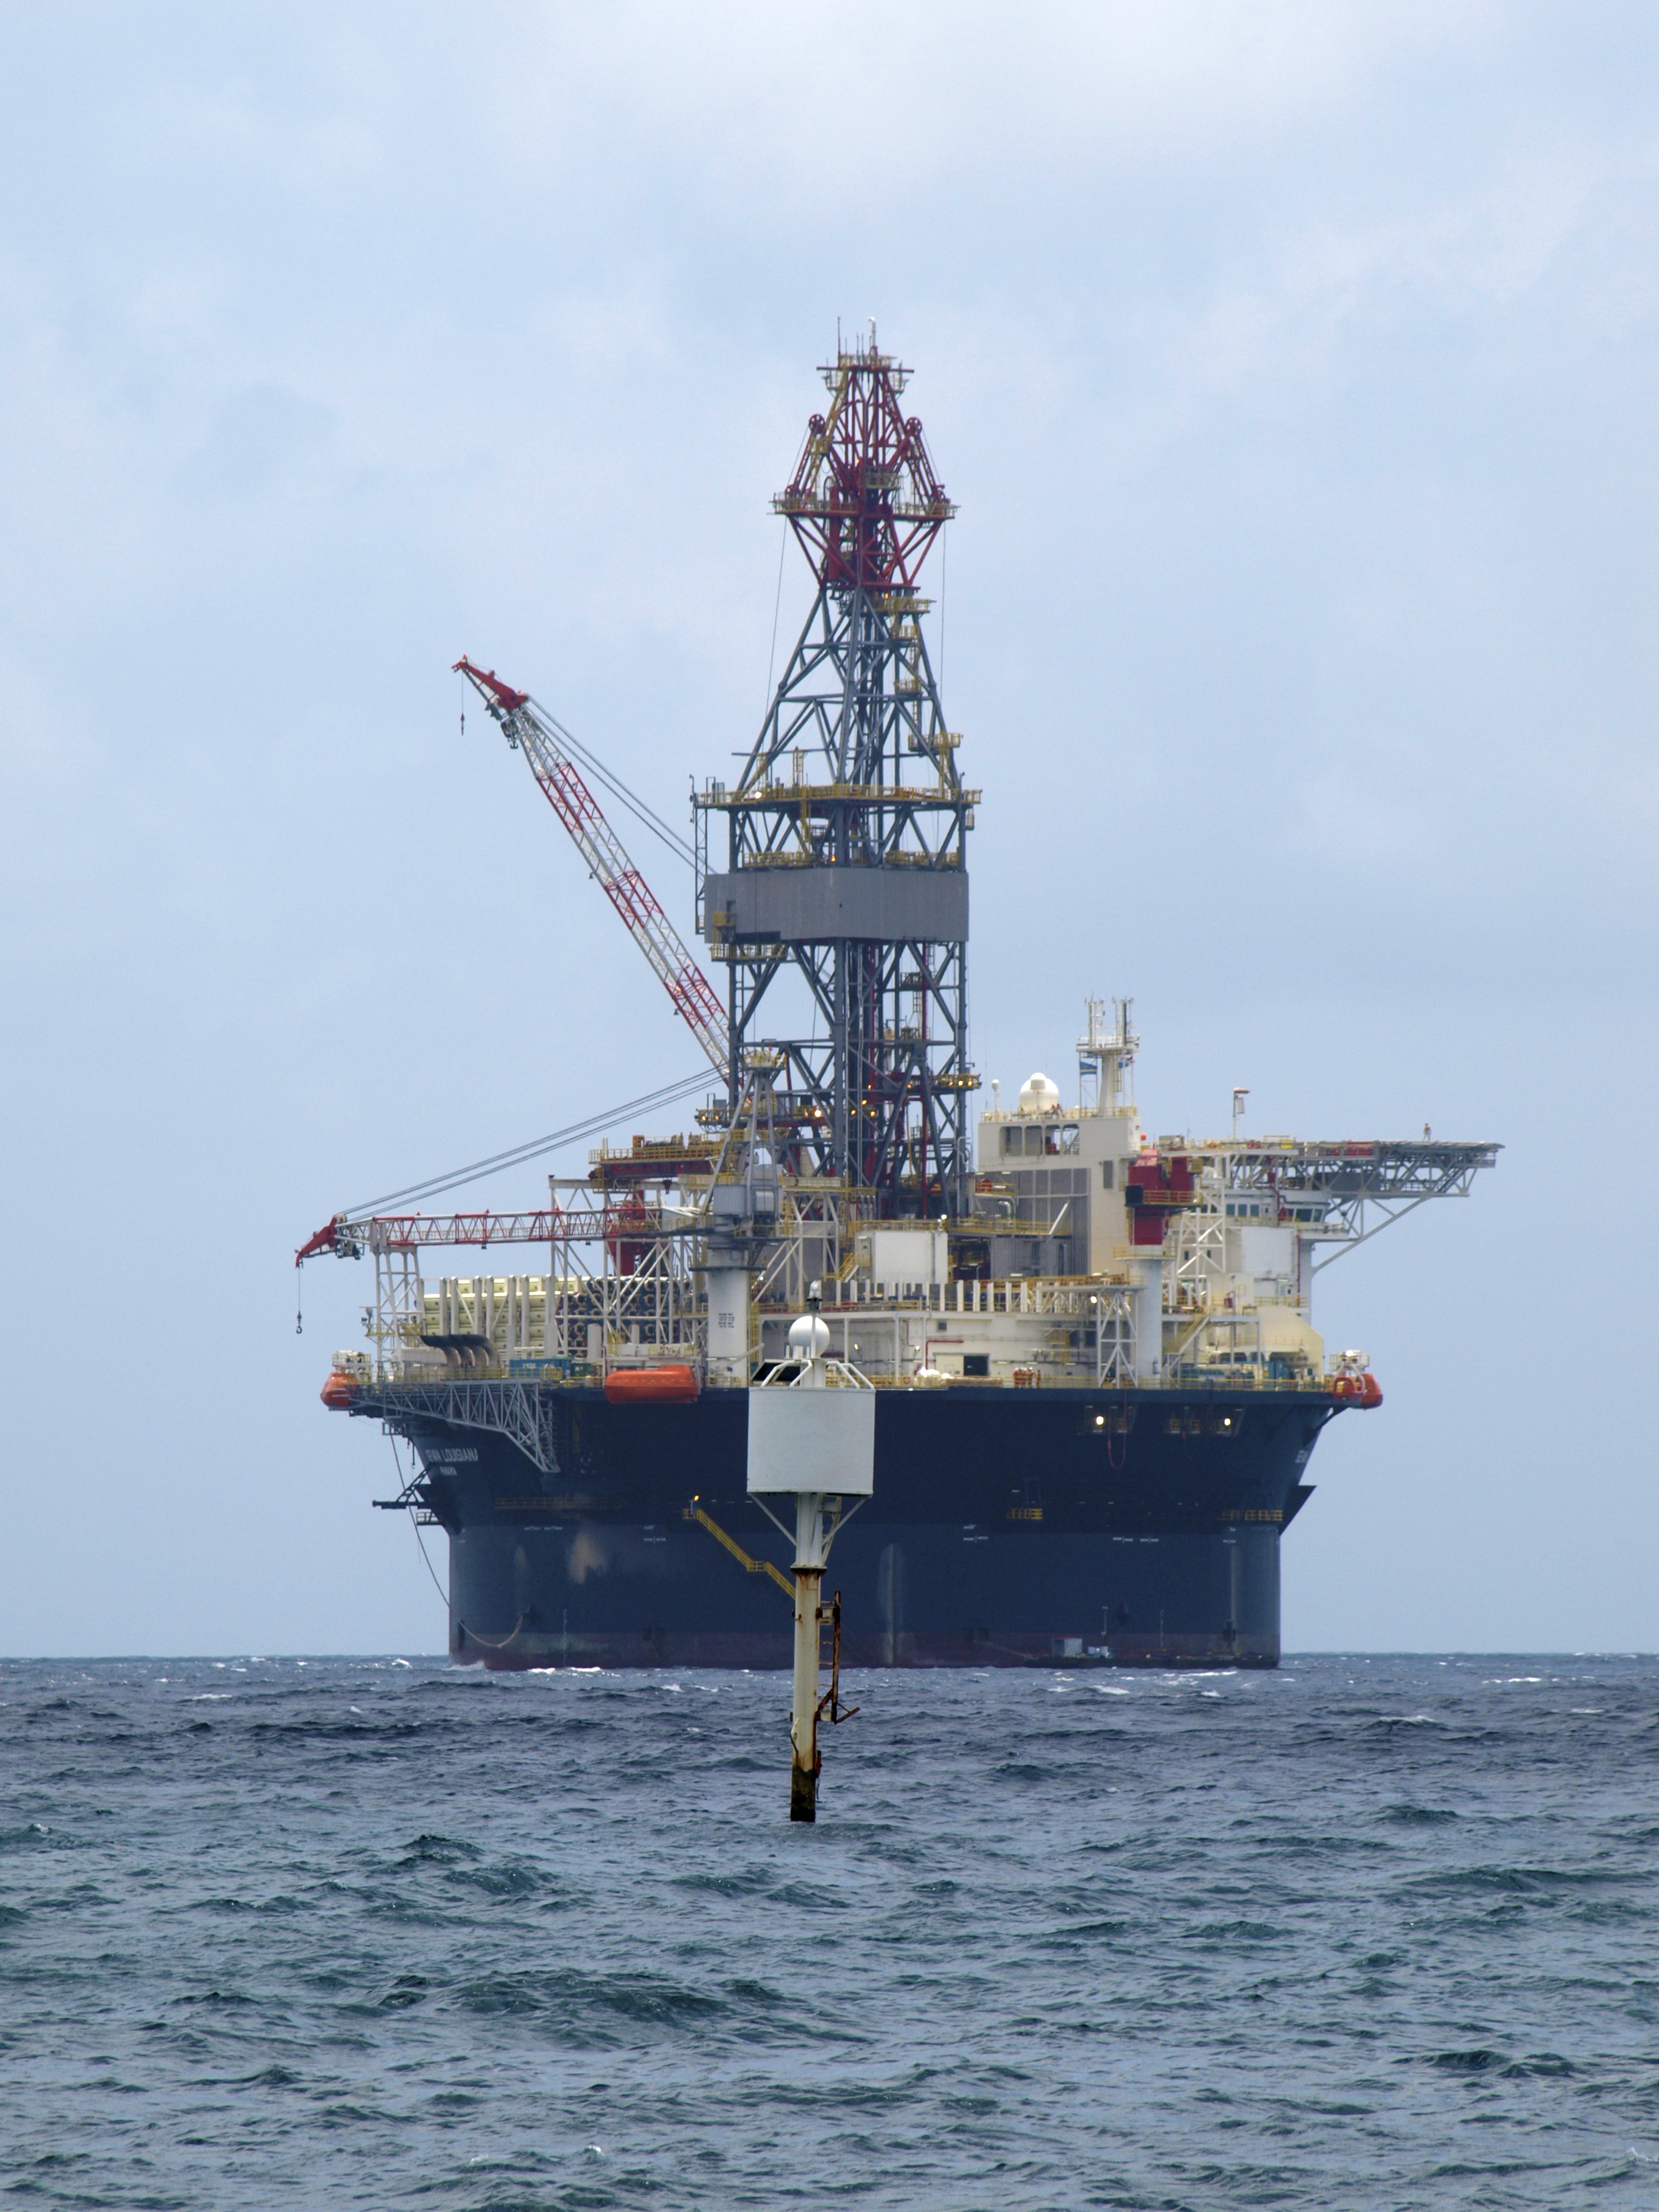
sea, water, ocean, horizon, sky, technology, boat, ship, vehicle, metal, shipping, navy, tugboat, watercraft, frigate, seafaring, fishing vessel, ship accessories, oil rig, on lake, boje, freight transport, tank ship, bulk carrier, jackup rig, offshore drilling, semi submersible